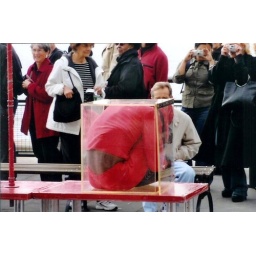
the old guy in red in a box trick